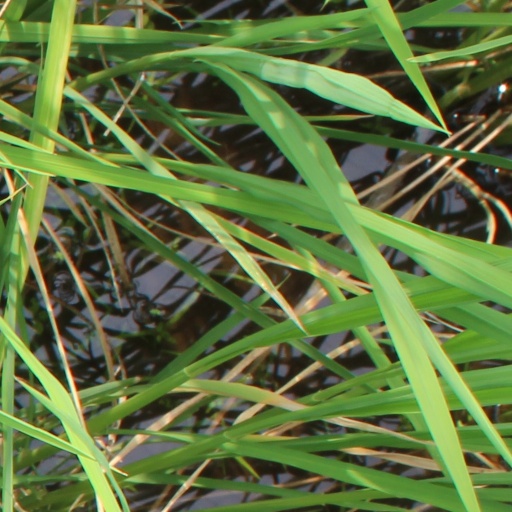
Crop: rice